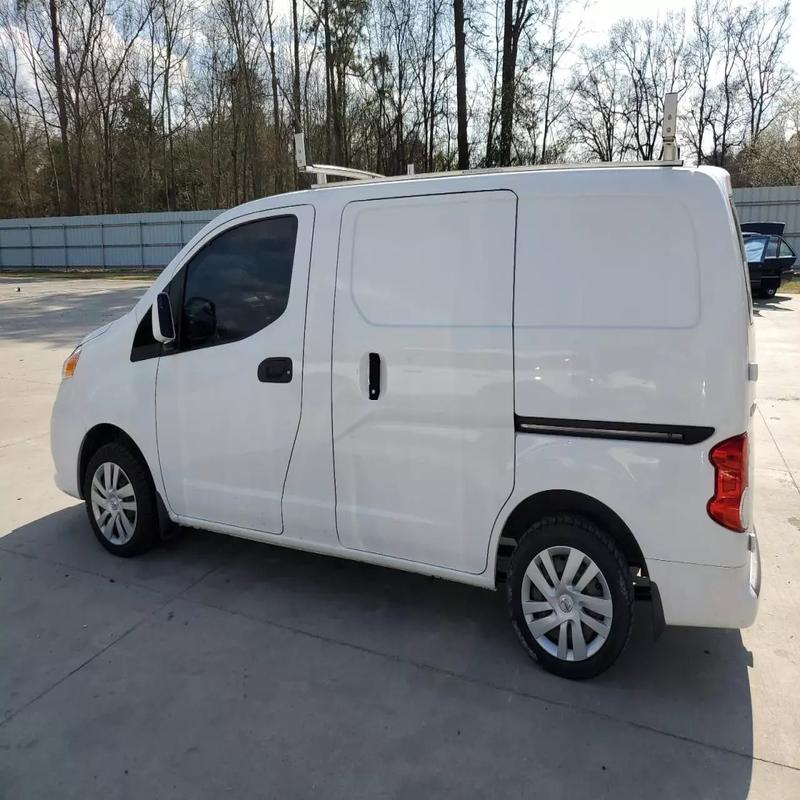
Aucun dommage détecté.
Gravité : aucun